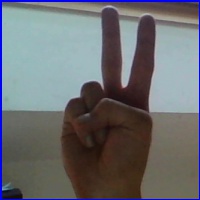
Letra: V